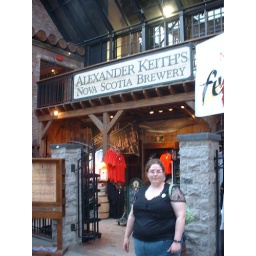
I wouldn't advise that anyone take the tour, but the building in which the original brewery was running was quite nice.